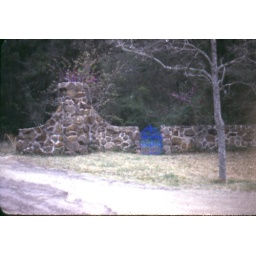
blue gate in a rock wall stone wall